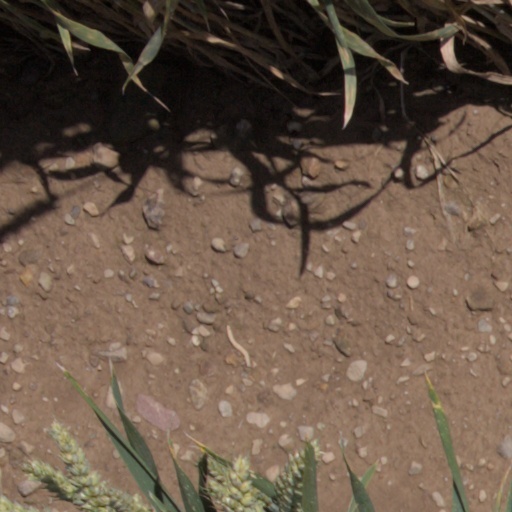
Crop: wheat